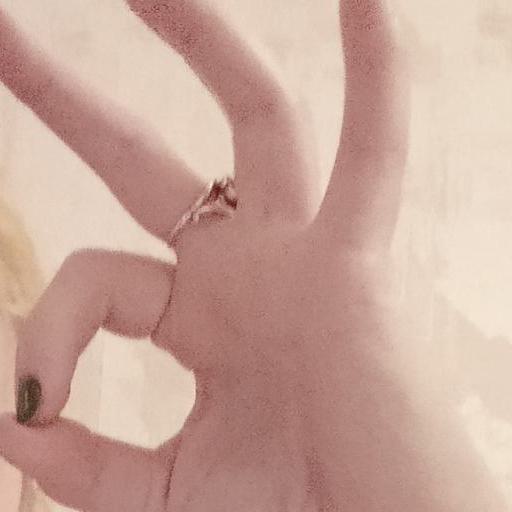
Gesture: ok